Gabriel Arout

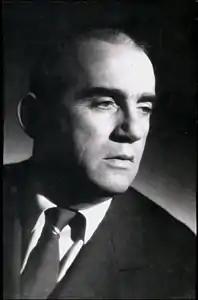
Arout in 1956

Gabriel Arout (1909–1982) was a Russian-born French writer of Armenian descent. He wrote more than 20 plays for the stage, several screenplays for cinema, and translated a number of Russian literary works into French. He was awarded the top prize for drama by the Académie française in 1978.